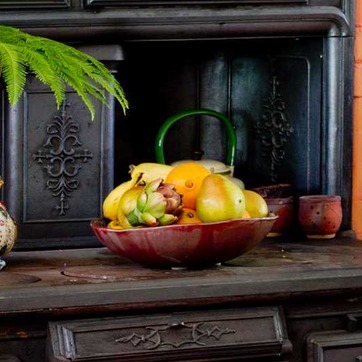
Material: food